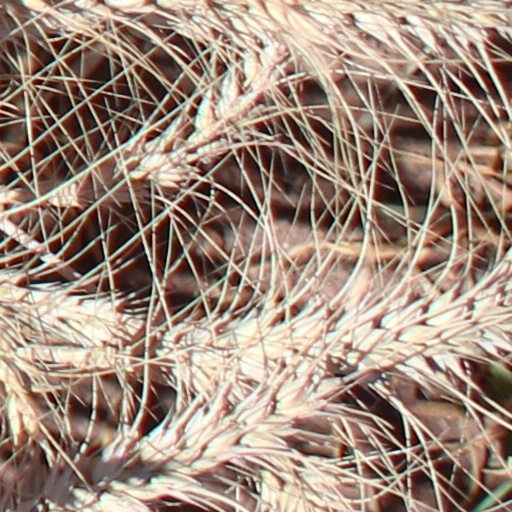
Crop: wheat